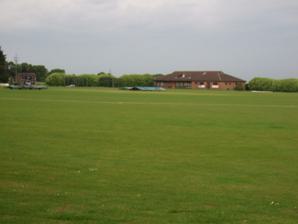
Building: Gorse Lane
Country: United Kingdom
Year built: 1991
Cricket ground in Grantham, Lincolnshire Gorse Lane Ground information Location Grantham , Lincolnshire Establishment 1941 (first recorded match) Team information Lincolnshire (1994-present) Nottinghamshire (2019-present) As of 3 May 2019 Source: Ground profile Gorse Lane is a cricket ground in Grantham , Lincolnshire . It was constructed from scratch when the London Road ground was sold to Safeway. Opened for junior cricket in 1991, the club began using the field a year later. Lincolnshire first played at the ground in the 1994 MCCA Knockout Trophy against Northumberland .  The ground has held five MCCA Knockout Trophy matches. In 1996 they played their first Minor Counties Championship match at the ground against Cumberland .  From 1996 to present, the ground has hosted 20 Minor Counties Championship matches. The ground has also held a single List-A match in the 2000 NatWest Trophy , which saw Lincolnshire play the Netherlands , a match which Lincolnshire won by 95 runs. The ground was scheduled to host its second List A match with a Royal London One Day Cup match between Nottinghamshire and Durham in the North Group on 3 May 2019 however the match was abandoned without a ball being bowled due to persistent heavy rain and a wet outfield. Gorse Lane is the home ground of Grantham Cricket Club. References